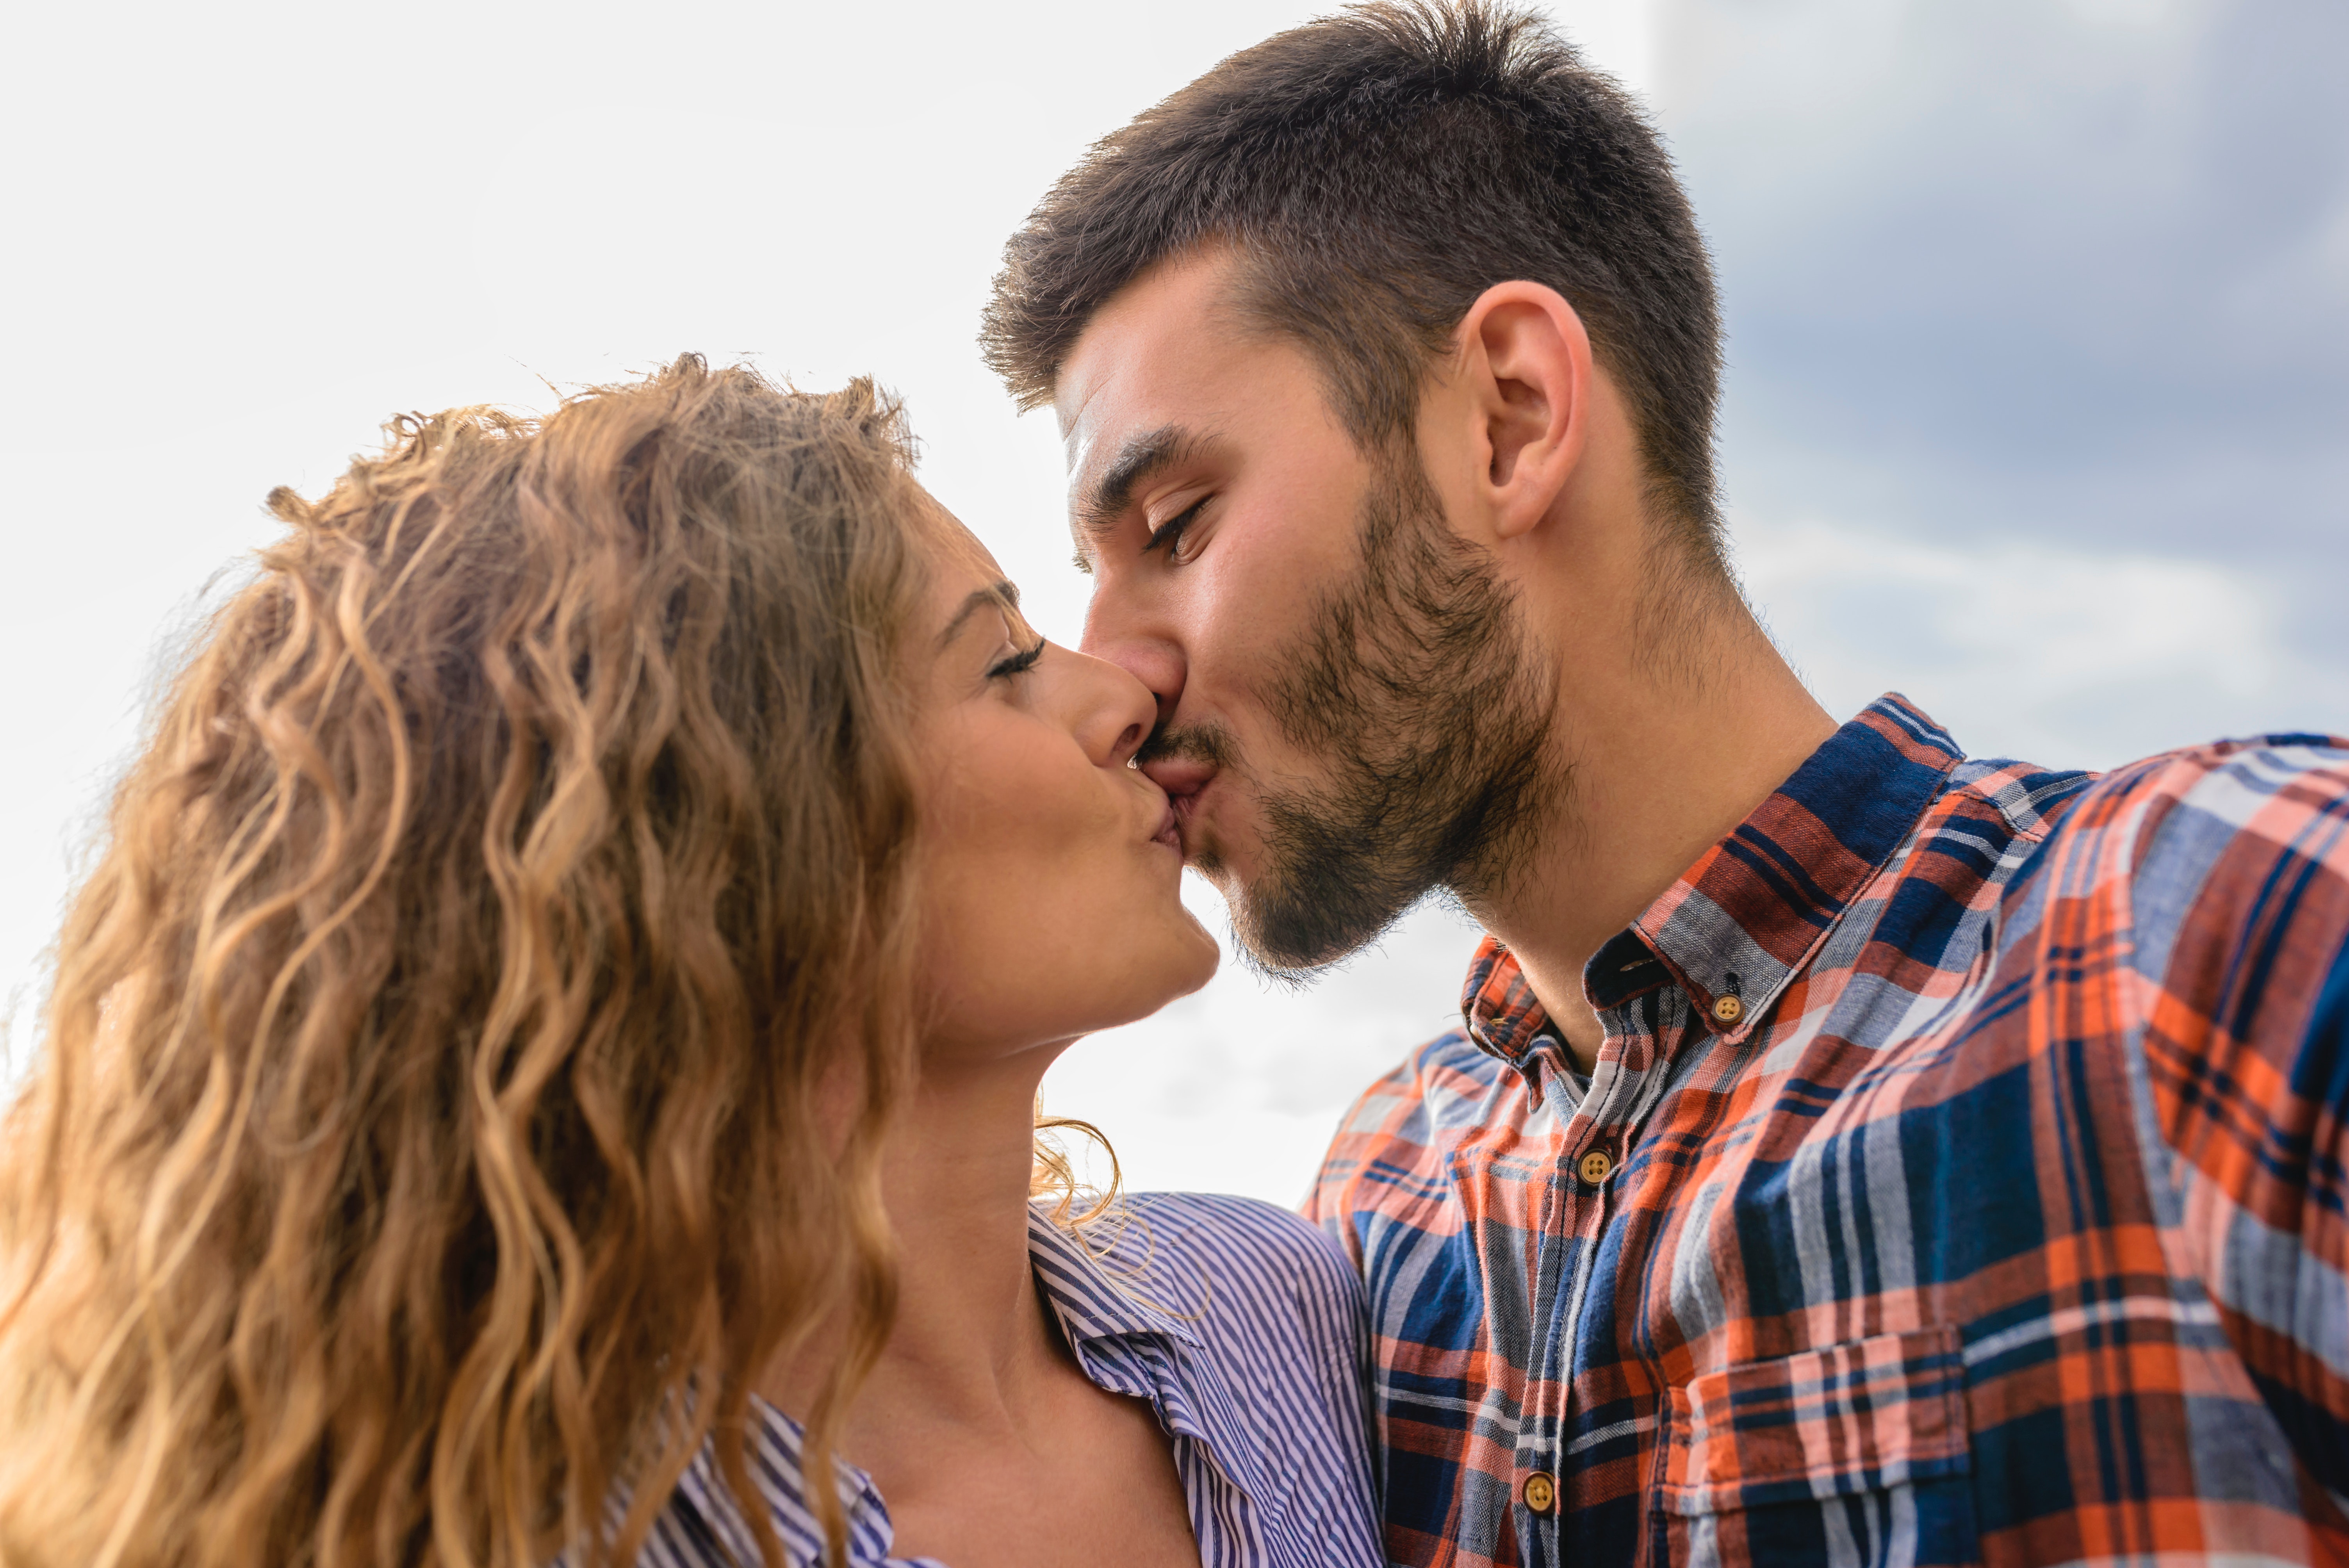
romance, love, kiss, interaction, forehead, cheek, honeymoon, gesture, facial hair, fun, photography, beard, happy, Cheek kissing, smile